Buster Posey

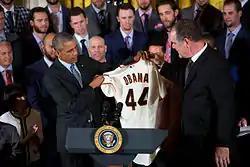
Posey with the Giants inside the White House being honored by President Barack Obama during a ceremony honoring the team's 2014 World Series championship

Posey opted out of playing in the shortened 2020 season, largely due to his ongoing adoption of premature twin girls and the COVID-19 pandemic. Posey became the longest-tenured member of the Giants when he returned. In 2021, on his first swing since the 2019 season, Posey hit a solo home run off Marco Gonzales. Posey became the first player in franchise history to catch 1,000 games for the Giants. He was an NL All Star; it was his 7th time as an All Star.